Saint Lucia at the 2008 Summer Olympics

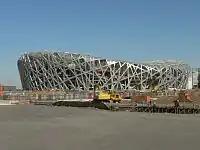
The Beijing National Stadium, where track and field (athletics) events took place.

Dominic Johnson participated in athletics as a pole vaulter, returning to the Olympics for his third time; Johnson had previously participated as a pole vaulter (and, at one time, a relay runner) on behalf of Saint Lucia in the 2000 Summer Olympics and 1996 Summer Olympics. Johnson flew to San Diego days before the competition cutoff and made the qualifying preliminary height for the Olympics shortly after winning a silver medal at the Central American and Caribbean Championships in Cali, Colombia. Johnson's event took place on 20 August 2008. With a height of 5.30 metres, Johnson did not qualify, although he tied for seventeenth place in his qualifying group. As such, he did not advance. Johnson tied with the Czech pole vaulter Štěpán Janáček for thirtieth place overall.